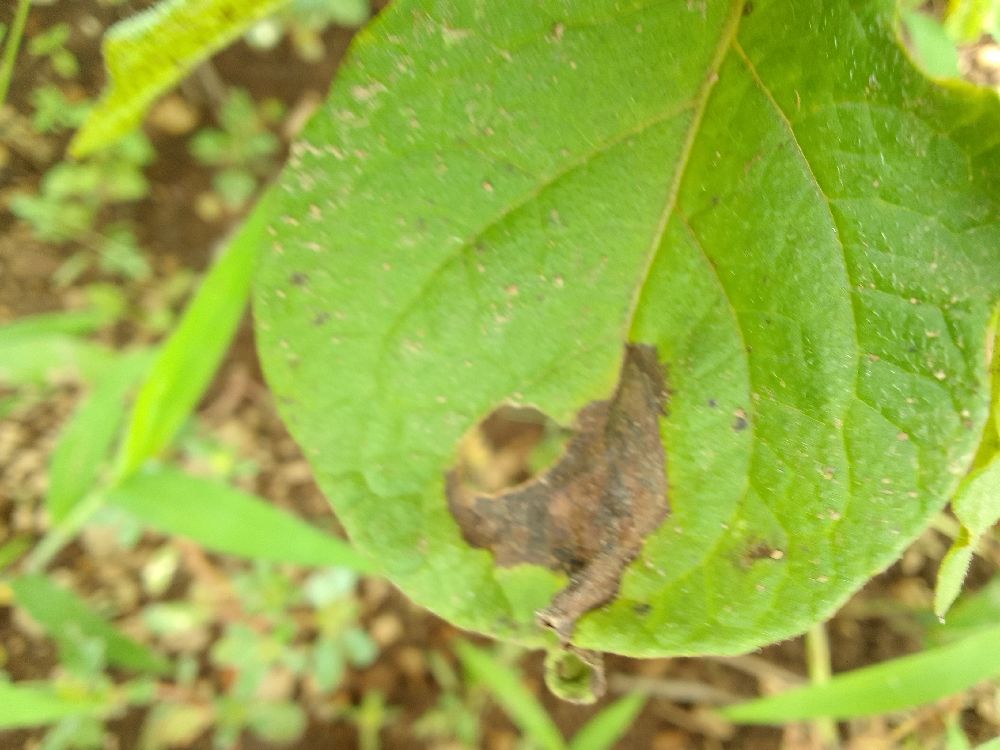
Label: Late blight